Handheld game console

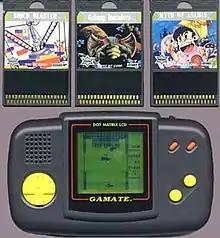
Gamate and game cards

Nintendo released the Game Boy on April 21, 1989 (September 1990 for the UK). The design team headed by Gunpei Yokoi had also been responsible for the Game & Watch system, as well as the Nintendo Entertainment System games "Metroid" and "Kid Icarus". The Game Boy came under scrutiny by Nintendo president Hiroshi Yamauchi, saying that the monochrome screen was too small, and the processing power was inadequate. The design team had felt that low initial cost and battery economy were more important concerns, and when compared to the Microvision, the Game Boy was a huge leap forward.